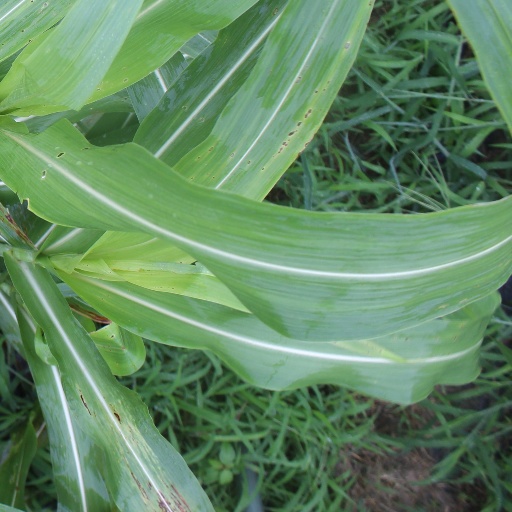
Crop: sorghum